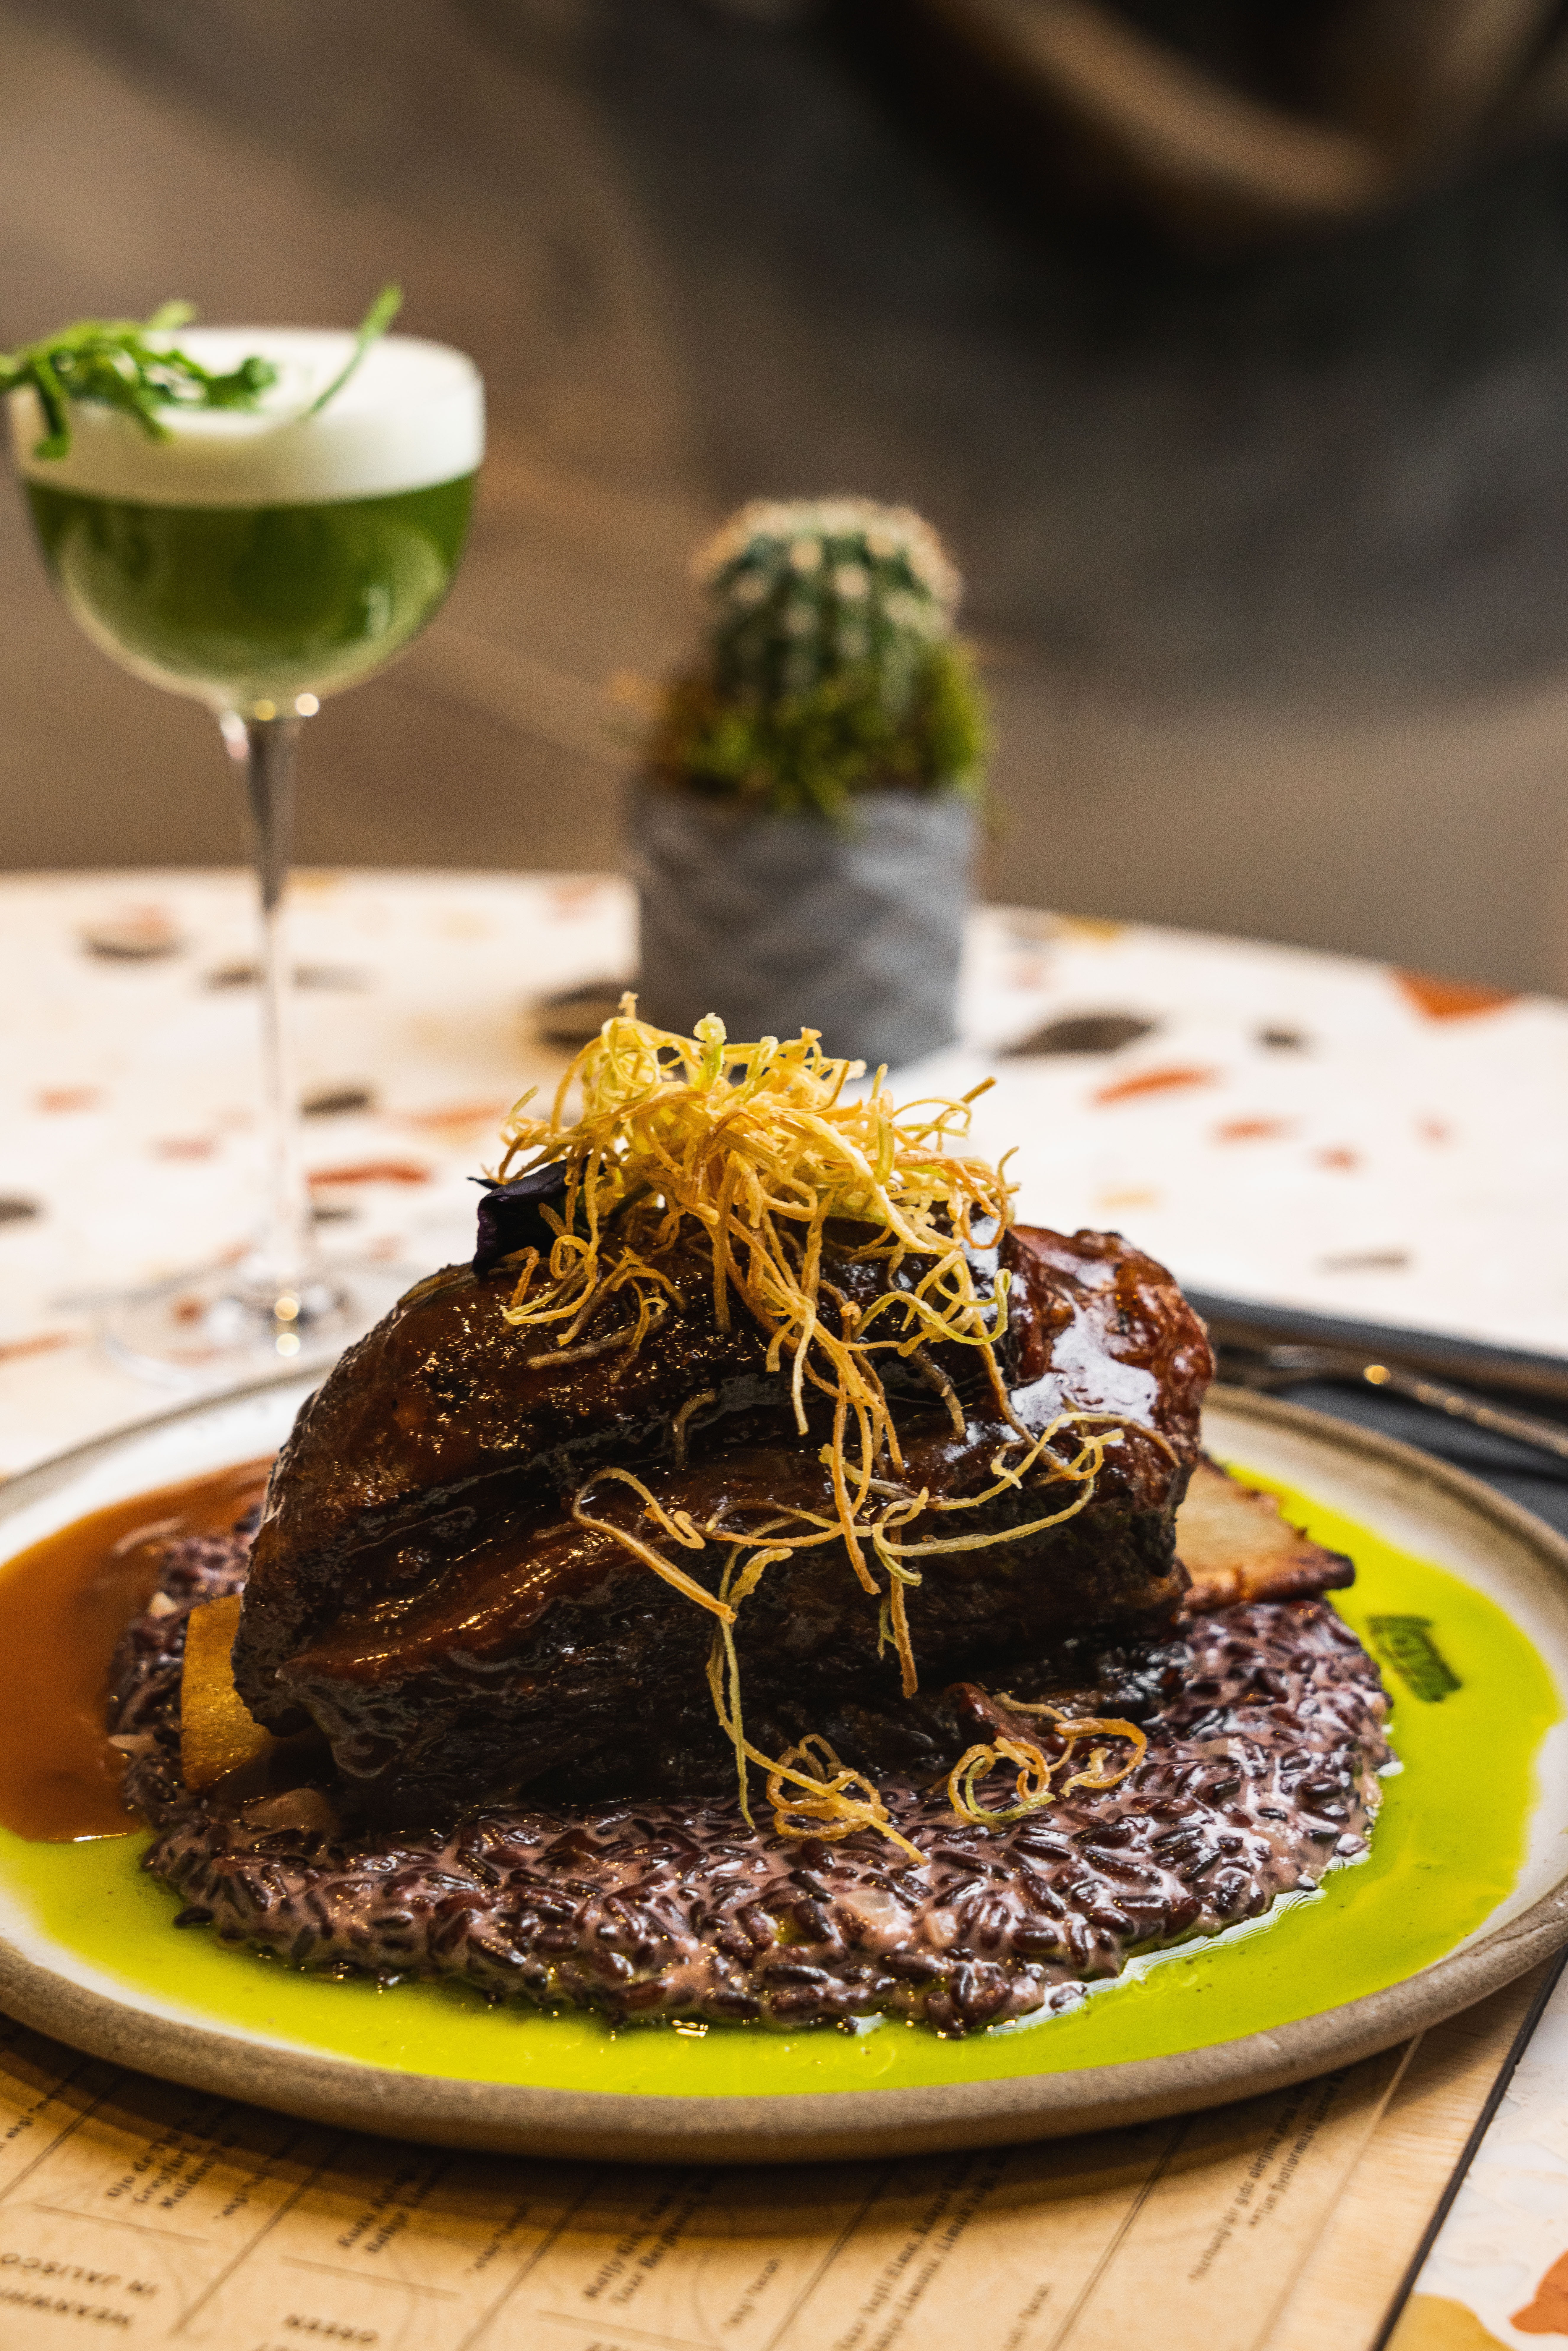
food, tableware, ingredient, recipe, cuisine, plate, dish, cocktail, produce, dishware, martini glass, garnish, comfort food, culinary art, meat, mixture, champagne stemware, condiment, cocktail garnish, wine glass, delicacy, la carte food, cooking, stemware, serveware, finger food, serving tray, drink, seed, table, japanese cuisine, chinese food, malaysian food, side dish